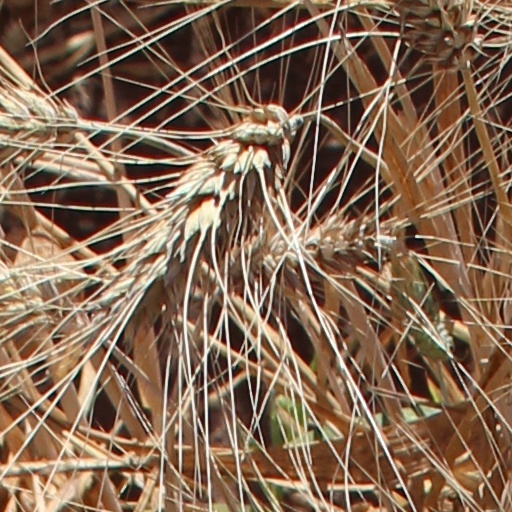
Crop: wheat